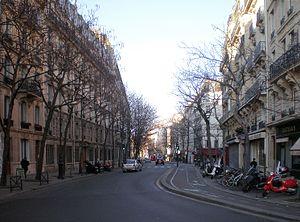
Boulevard Morland - Paris IV
Le boulevard Morland, ancien quai Morland, est une voie située dans le 4ᵉ arrondissement de Paris, en France.